Biomedicum Helsinki

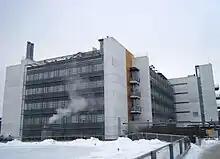
Biomedicum Helsinki, building 1

The Biomedicum Helsinki is a research and teaching center located in the Meilahti district of Helsinki, Finland. It contains two buildings (Biomedicum Helsinki 1 and 2), and features research and teaching facilities of the University of Helsinki's Faculty of Medicine, the Helsinki University Central Hospital, the EMBL Nordic partner Finnish Institute for Molecular Medicine, the